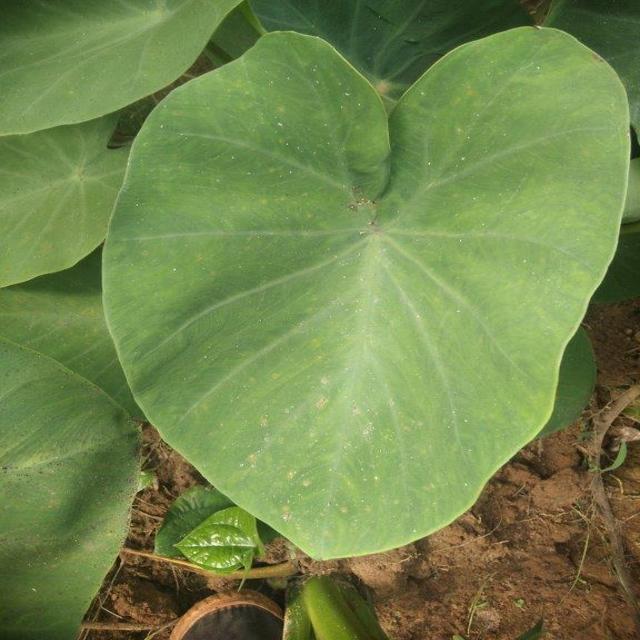
Label: Early_Blight